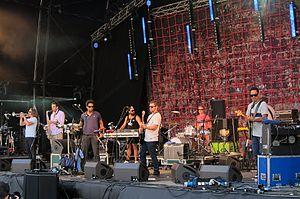
The Black Seeds est un groupe de reggae néo-zélandais, originaire de Wellington.